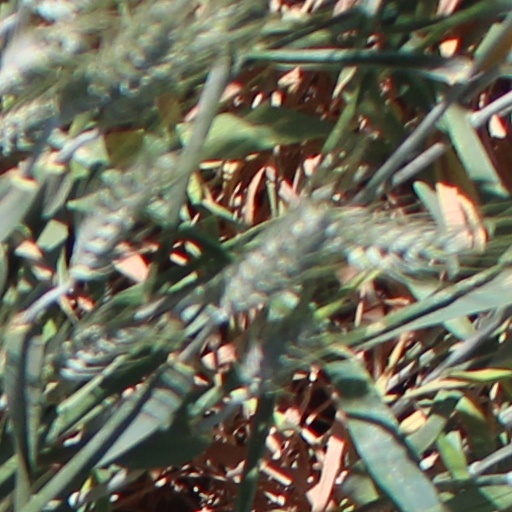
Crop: wheat